Hawarden Airport

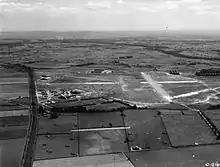

The aircraft factory at Broughton was established early in the Second World War as a "shadow factory" for Vickers-Armstrongs Limited. The factory produced 5,540 Vickers Wellington long-range medium bomber aircraft and 235 four-engined Avro Lancaster heavy bomber aircraft. PA474 is one of only two Avro Lancaster aircraft remaining in airworthy condition out of the 7,377 that were built. PA474 rolled off the production line at the Vickers-Armstrongs Broughton factory at Hawarden Airfield on 31 May 1945, just after the war in Europe came to an end, so she was prepared for use against the Japanese as part of the 'Tiger Force'. PA474 is now part of the RAF's Battle of Britain Memorial Flight.